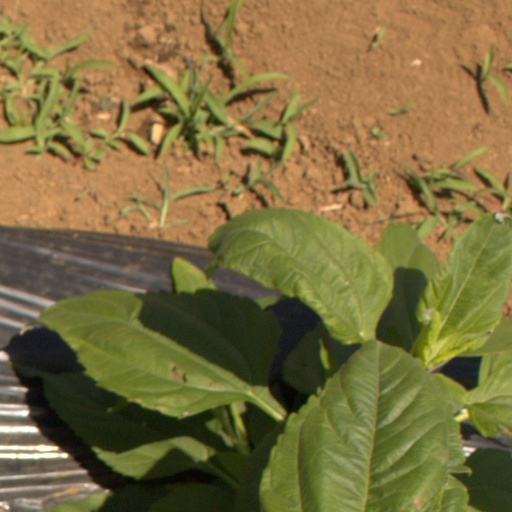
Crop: Jerusalem artichoke